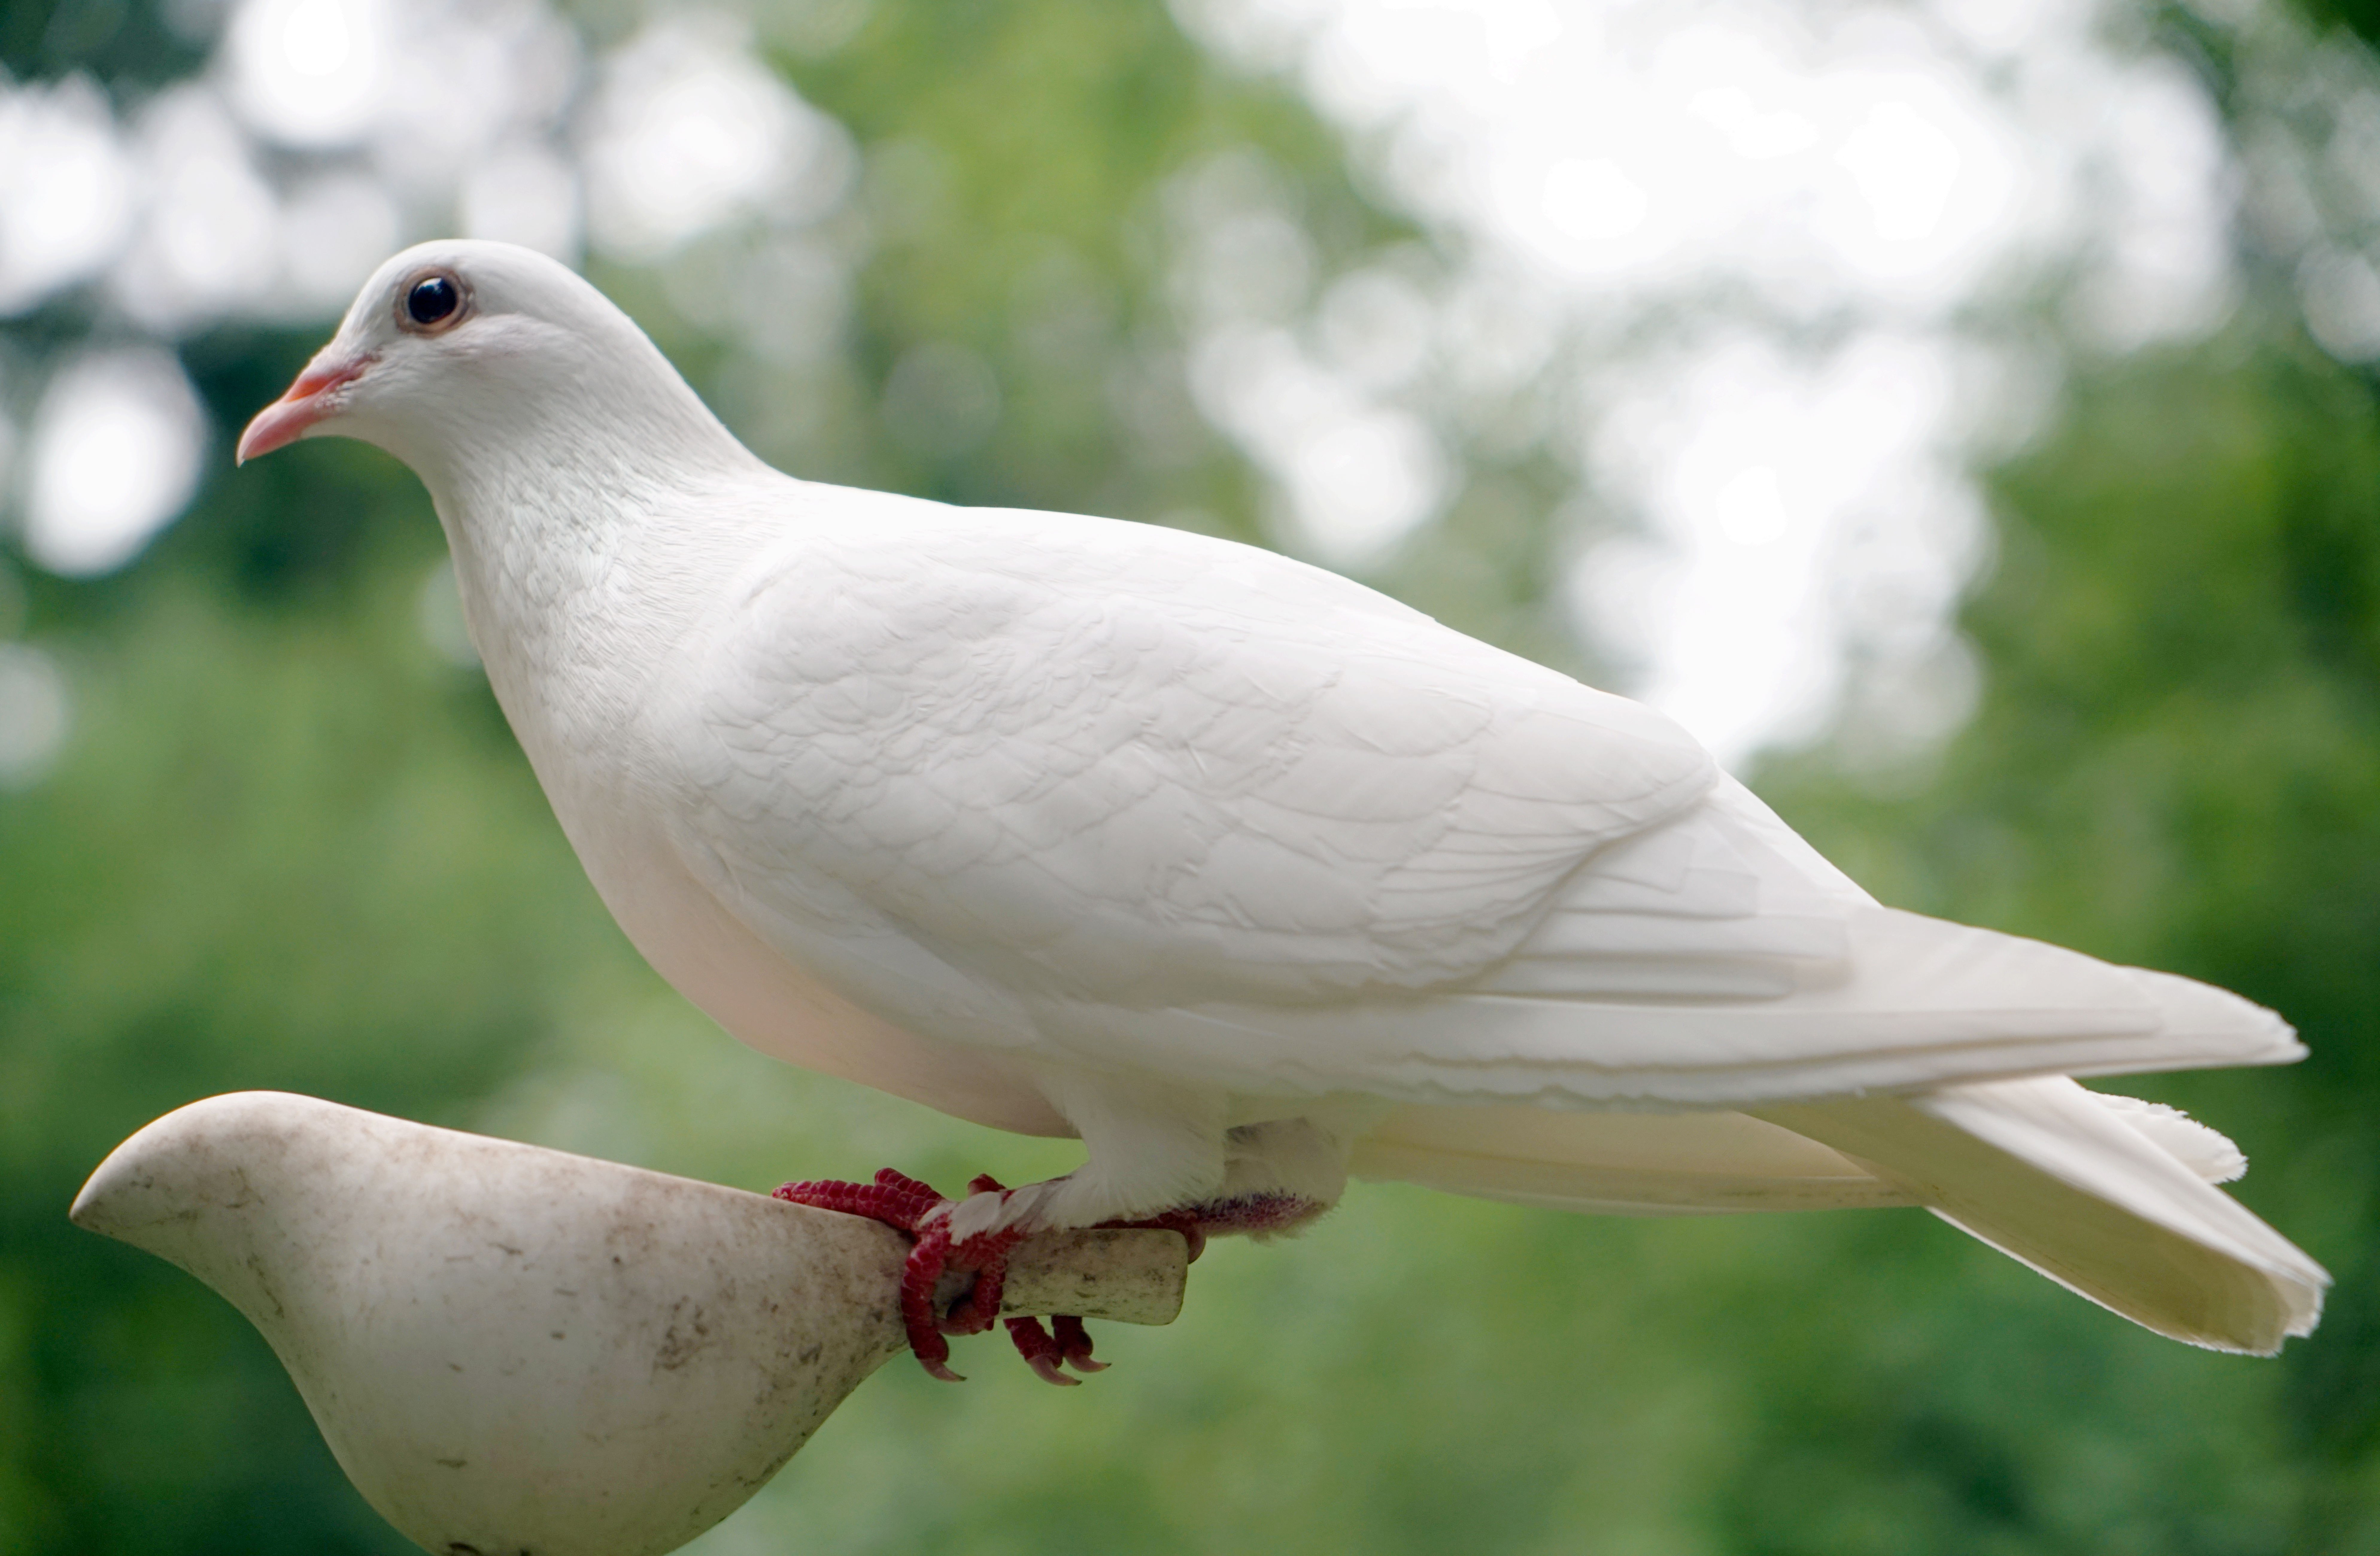
nature, forest, bird, wing, white, flower, animal, wildlife, green, beak, symbol, peace, religion, feather, fauna, close up, grace, dove, vertebrate, hope, holy, spirit, spirituality, hopeful, pigeons and doves, stock dove